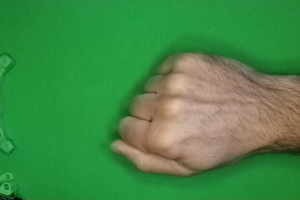
Label: rock